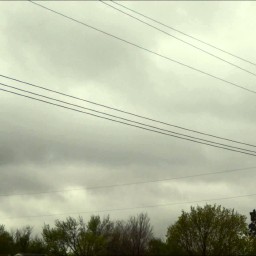
Cloud type: Nimbostratus (Ns)